White Springs, Florida

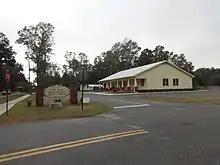
White Springs Library

The Hamilton County School District operates the public schools serving White Springs, Hamilton County Elementary School and Hamilton County High School, both in an unincorporated area of the county.